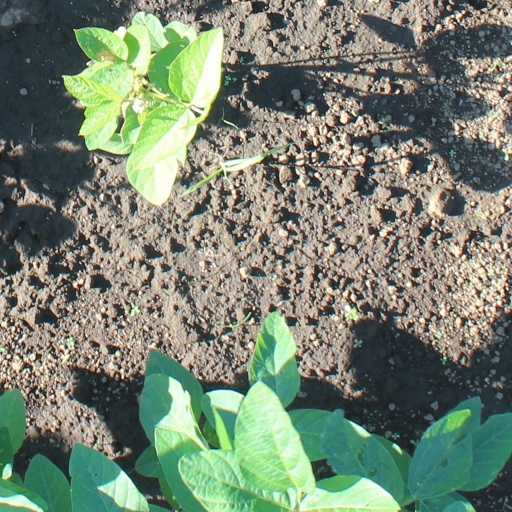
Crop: soybean